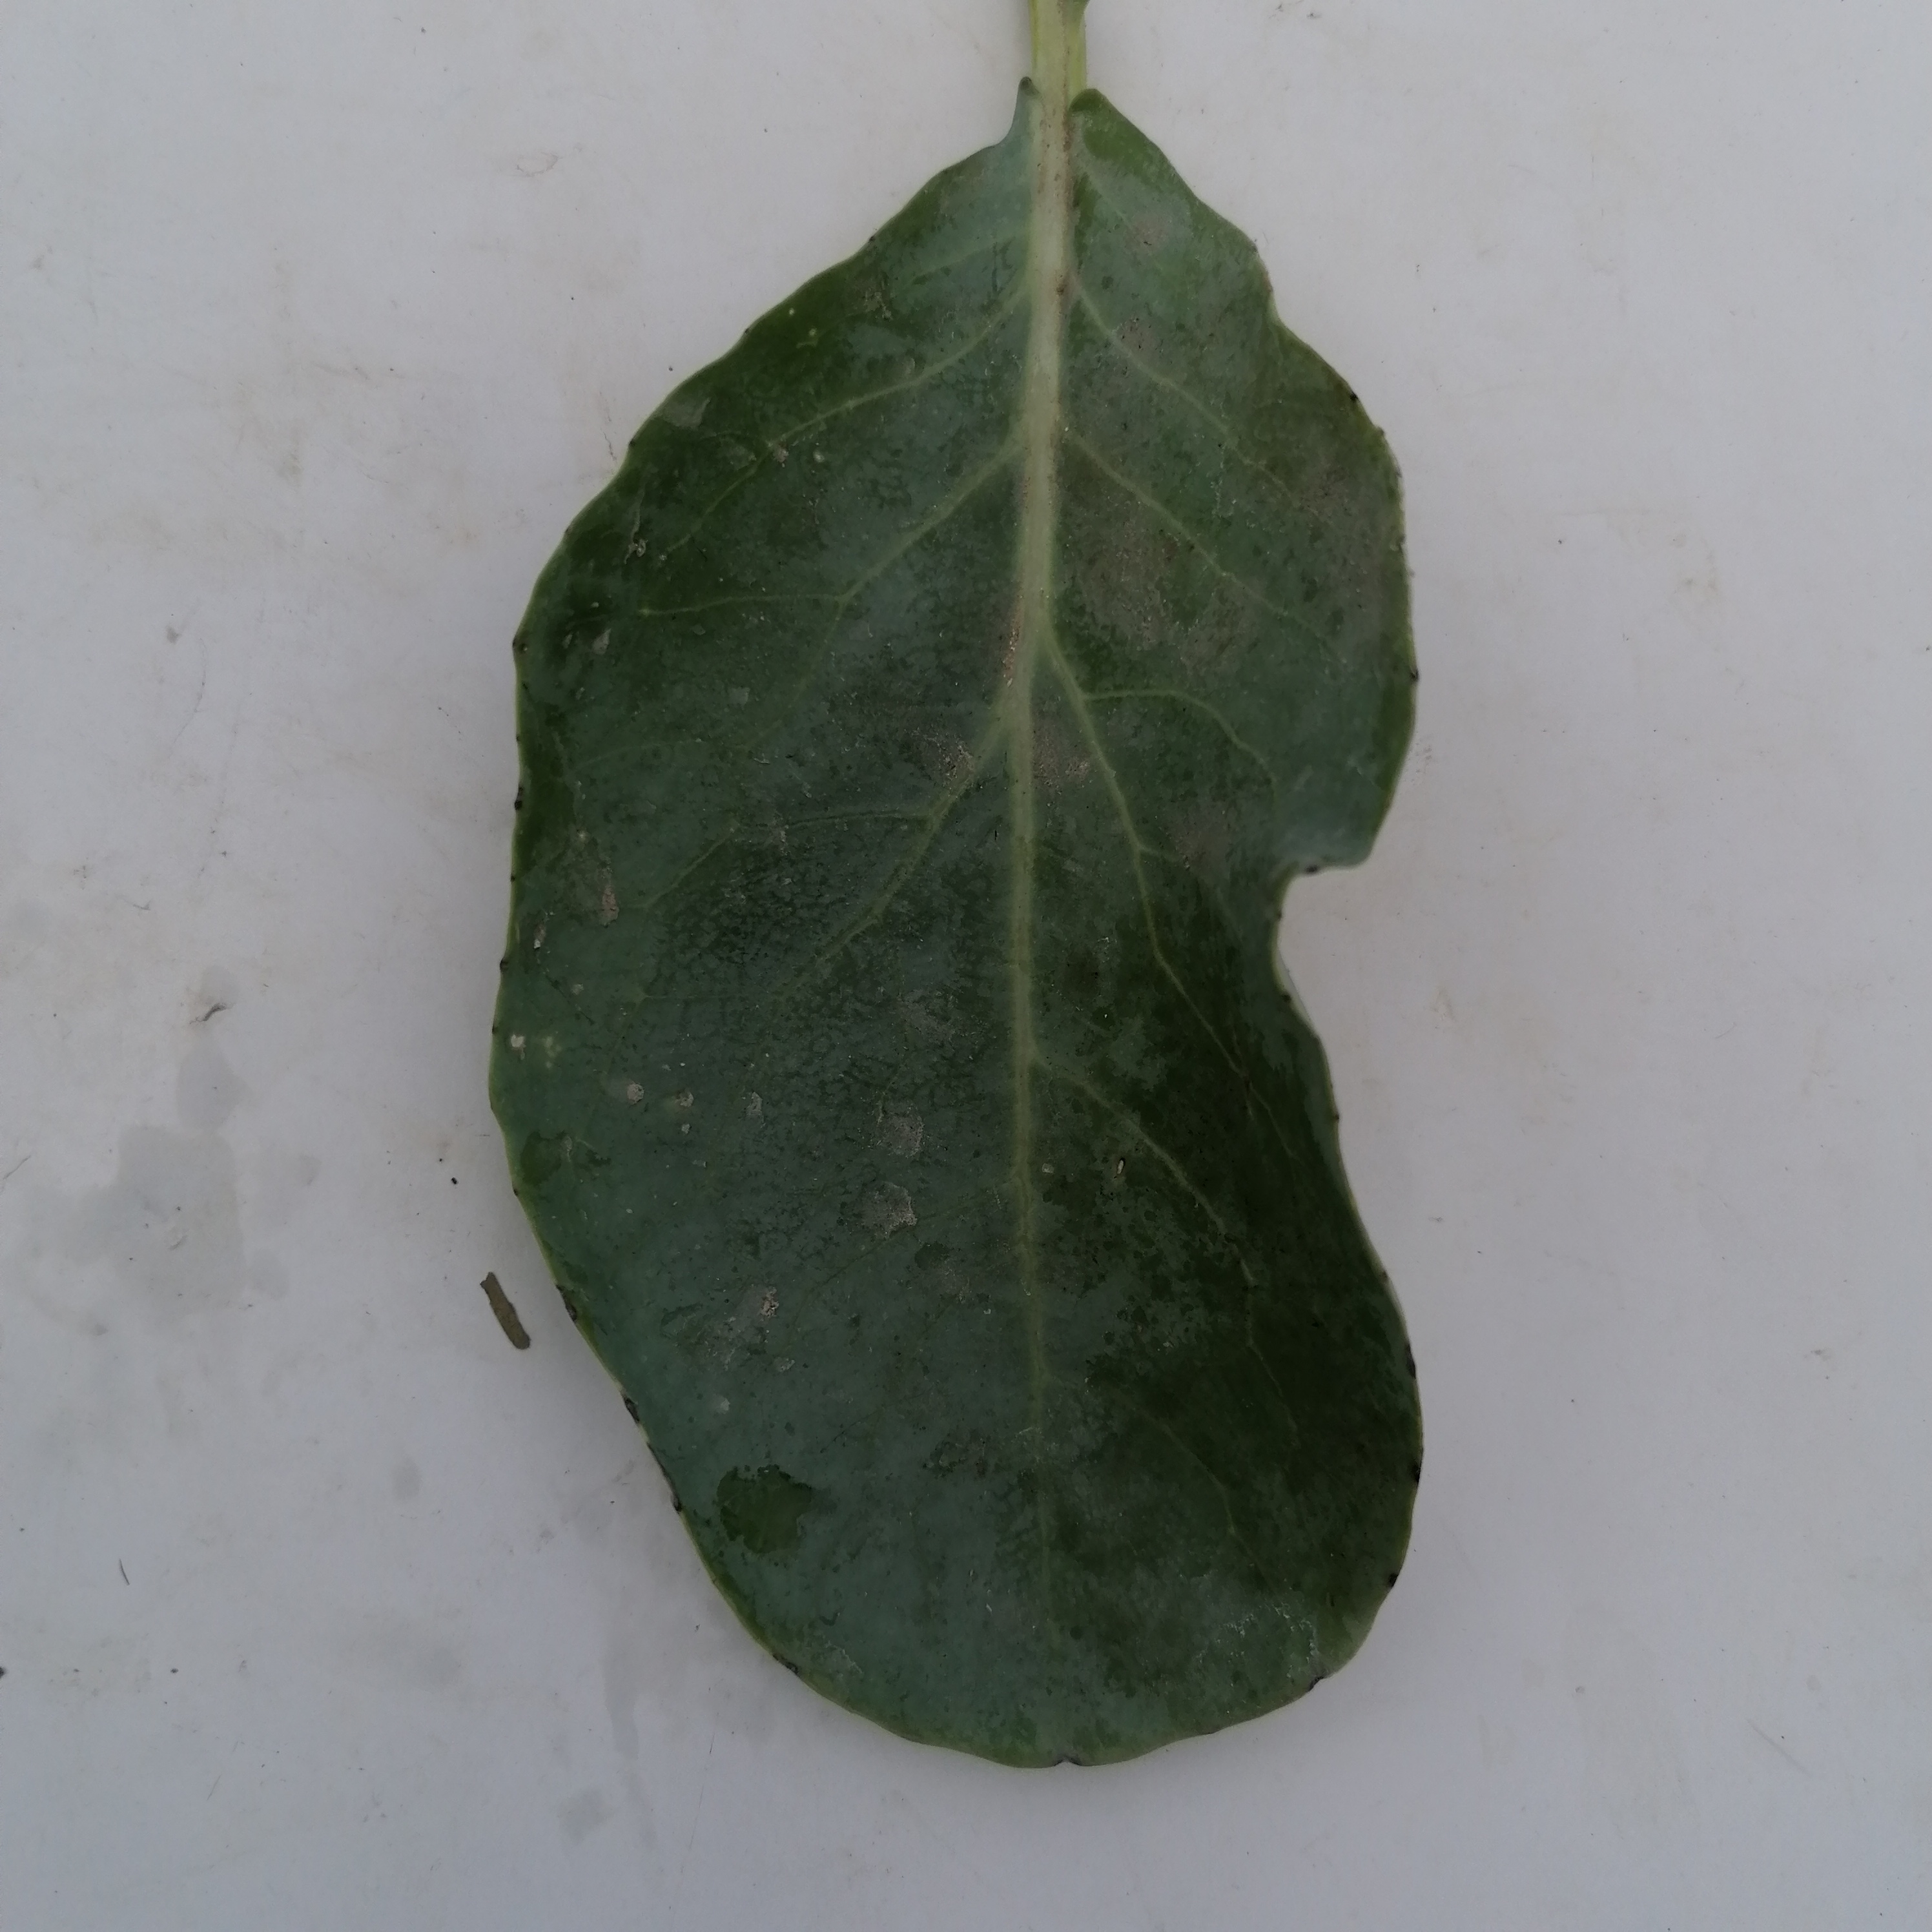
Label: Healthy